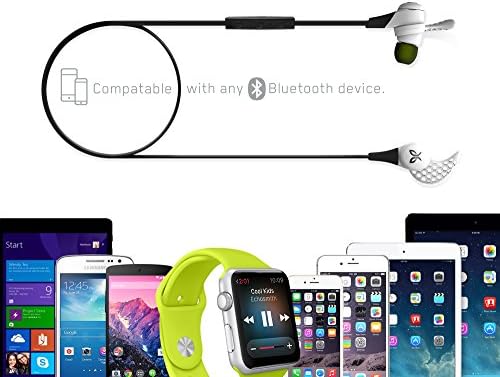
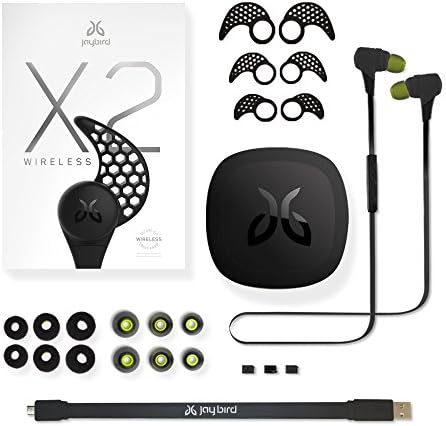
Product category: headphones
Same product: no